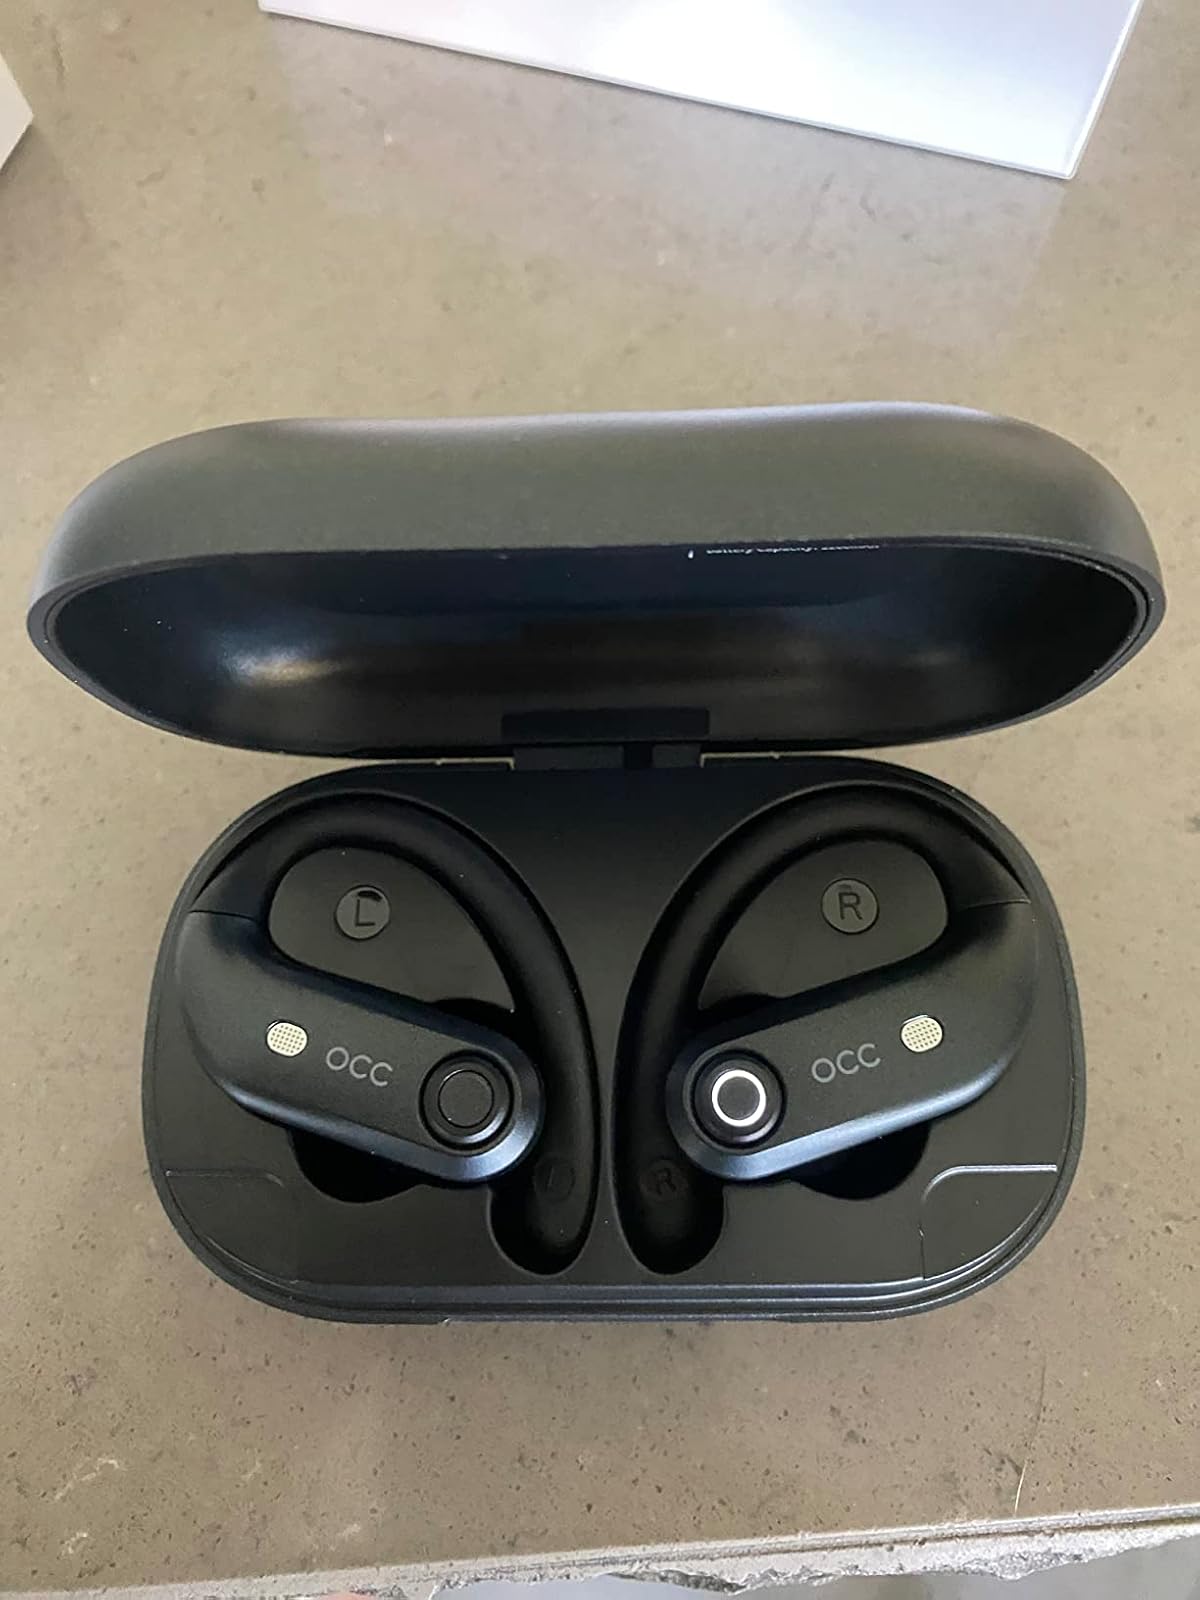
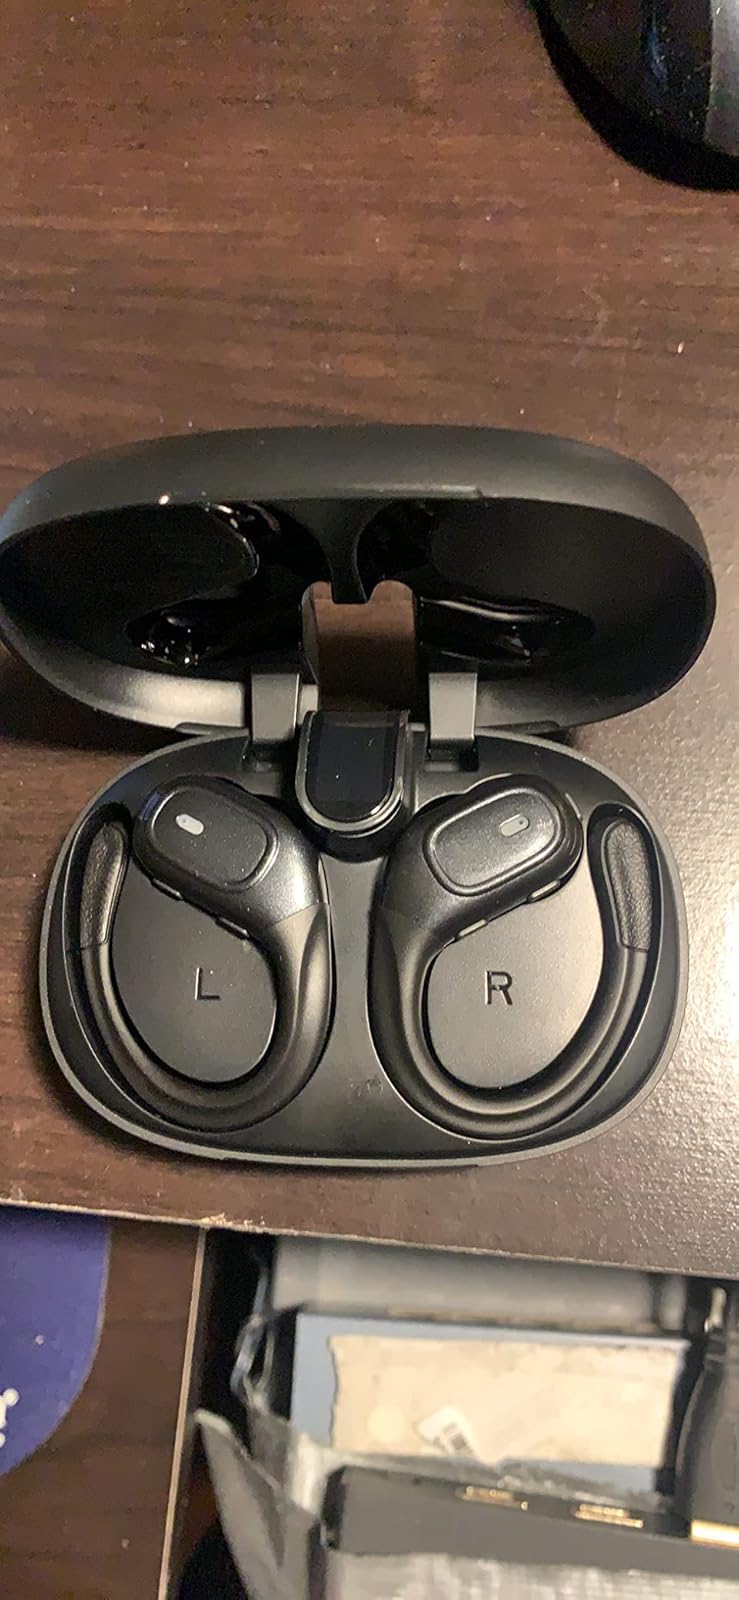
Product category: earbuds
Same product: no